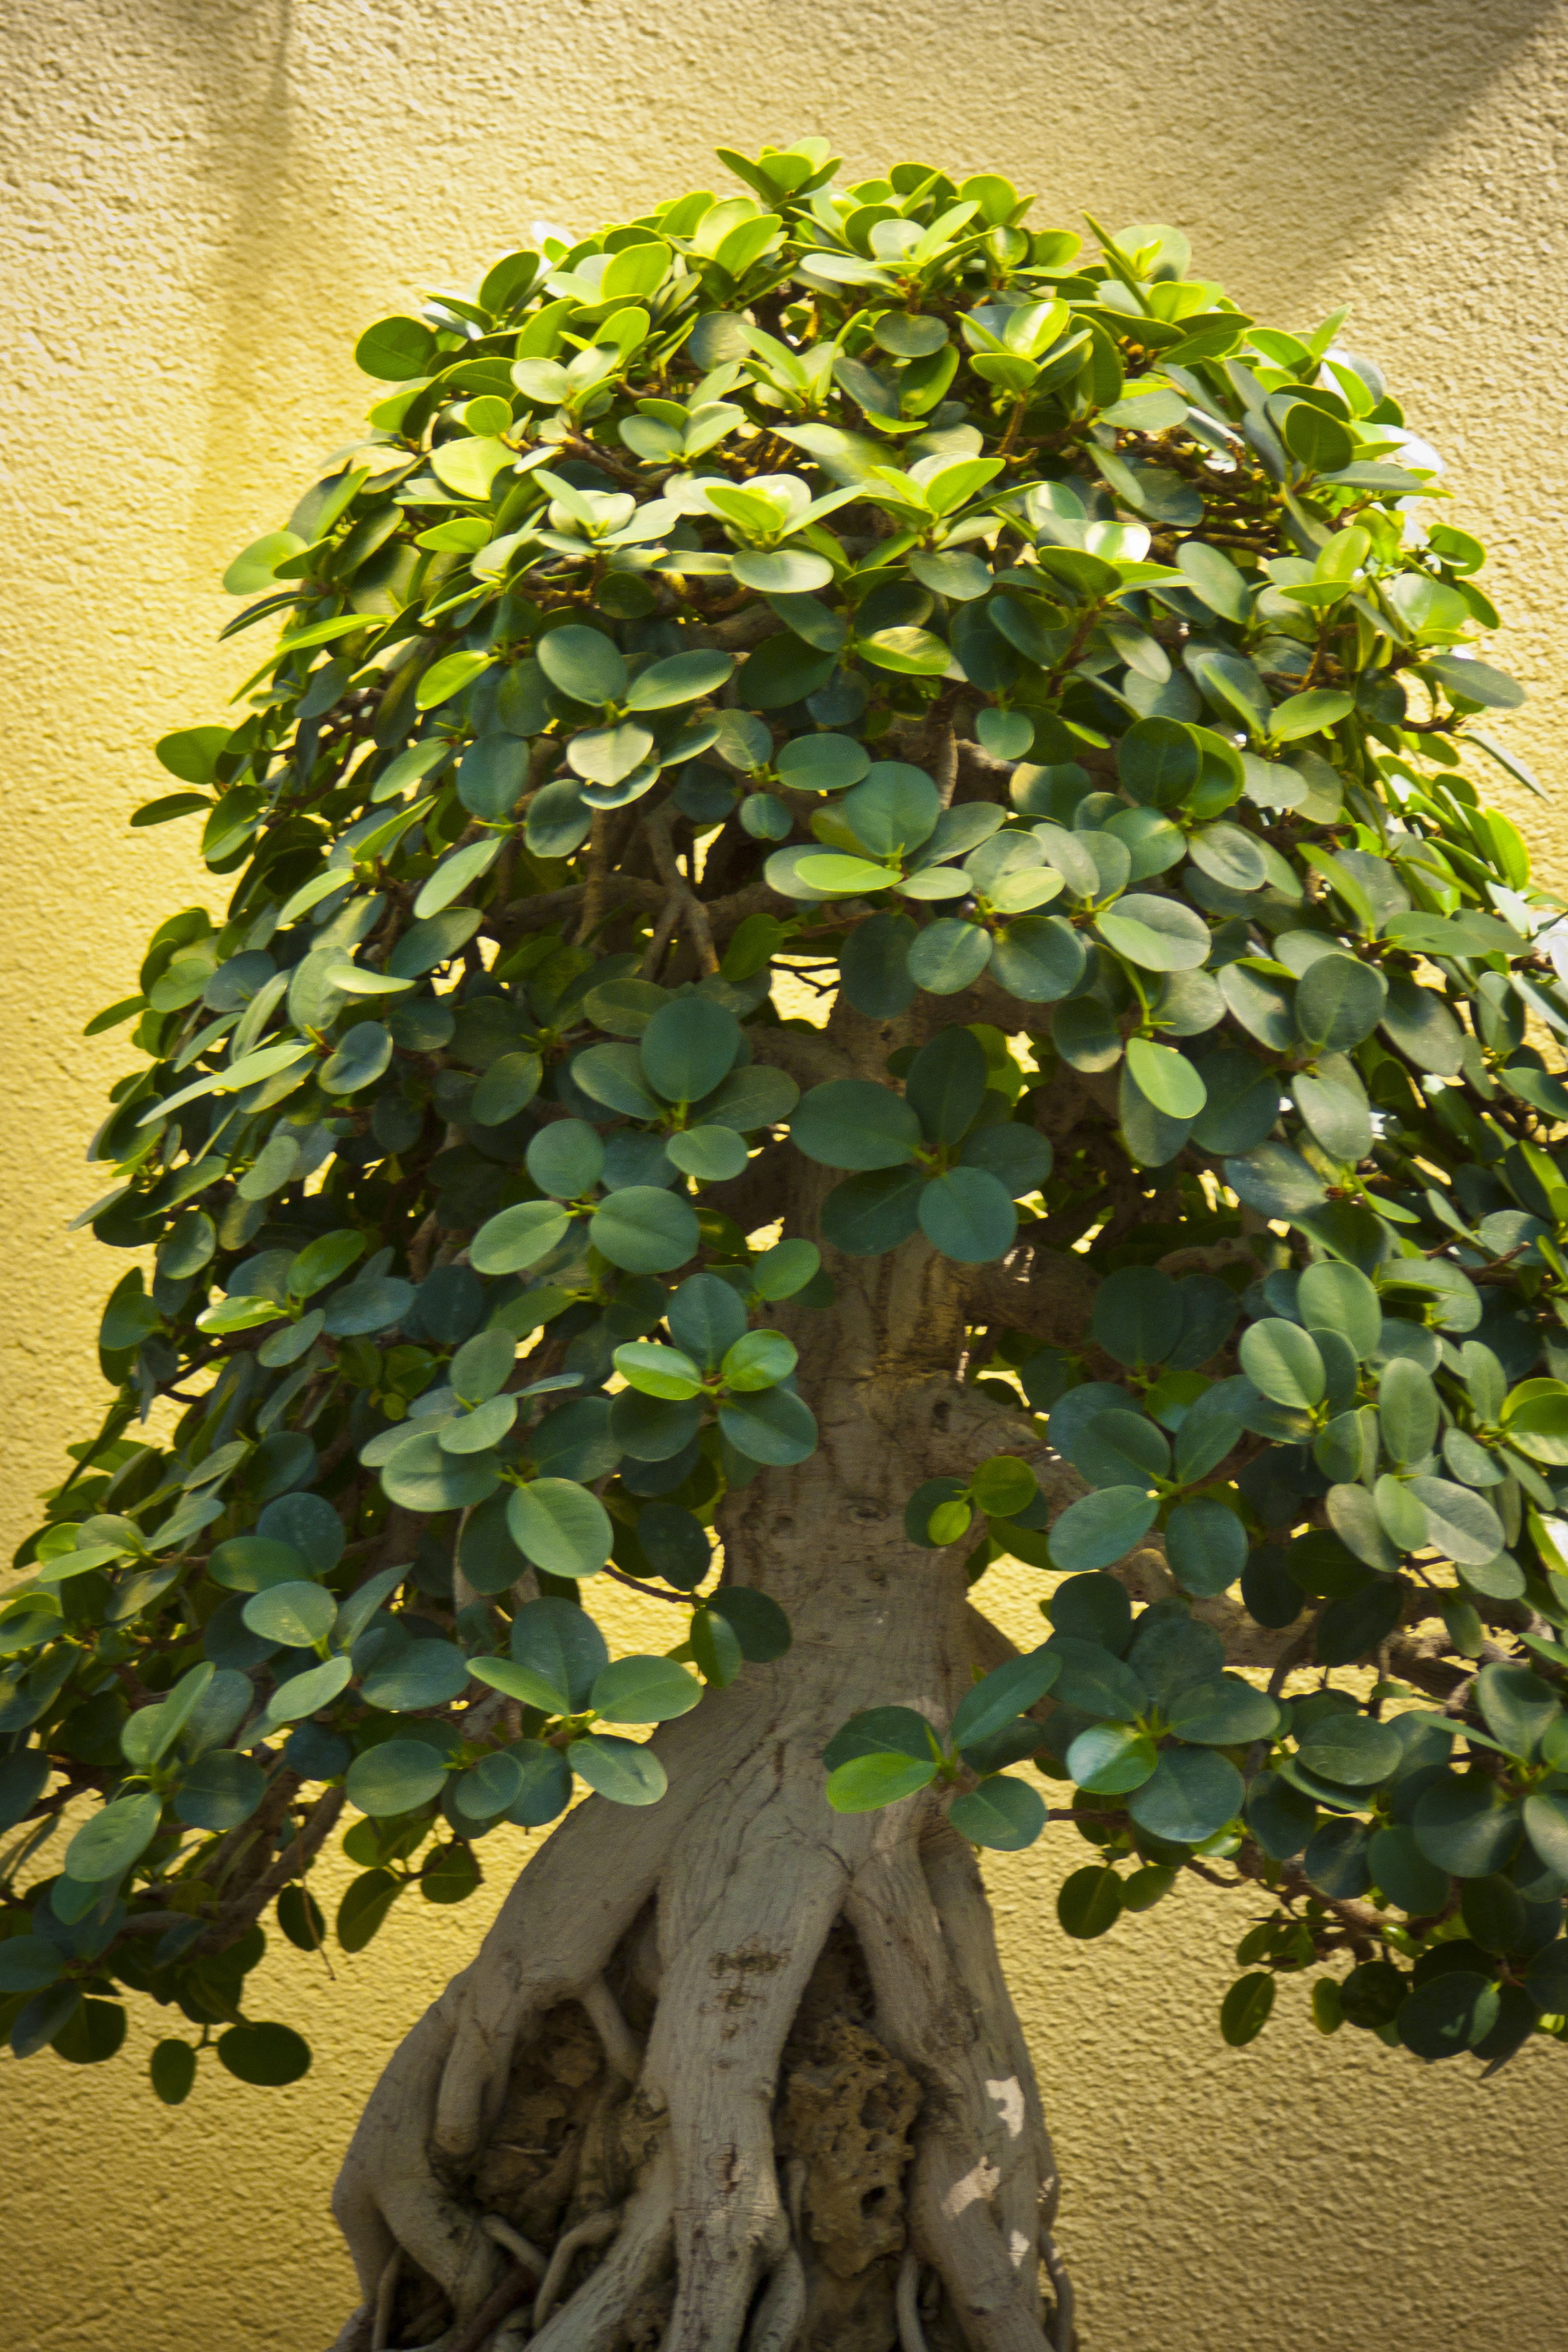
tree, branch, growth, plant, fruit, leaf, flower, food, green, produce, ivy, botany, garden, houseplant, washington, miniature, potted, northwest, shrub, ornamental, gnarled, pacific, bonsai, flowering plant, stunted, woody plant, land plant, weyerhaeuser